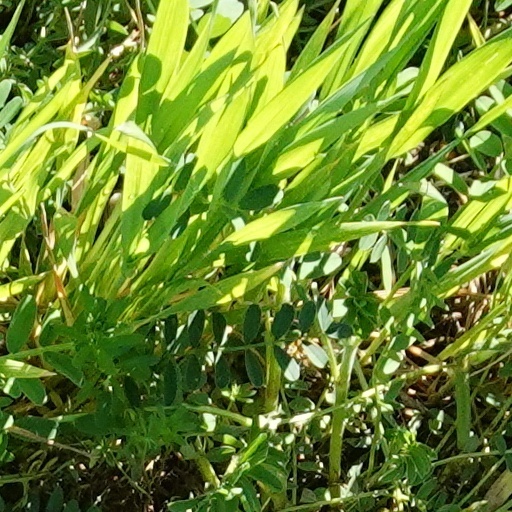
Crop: wheat